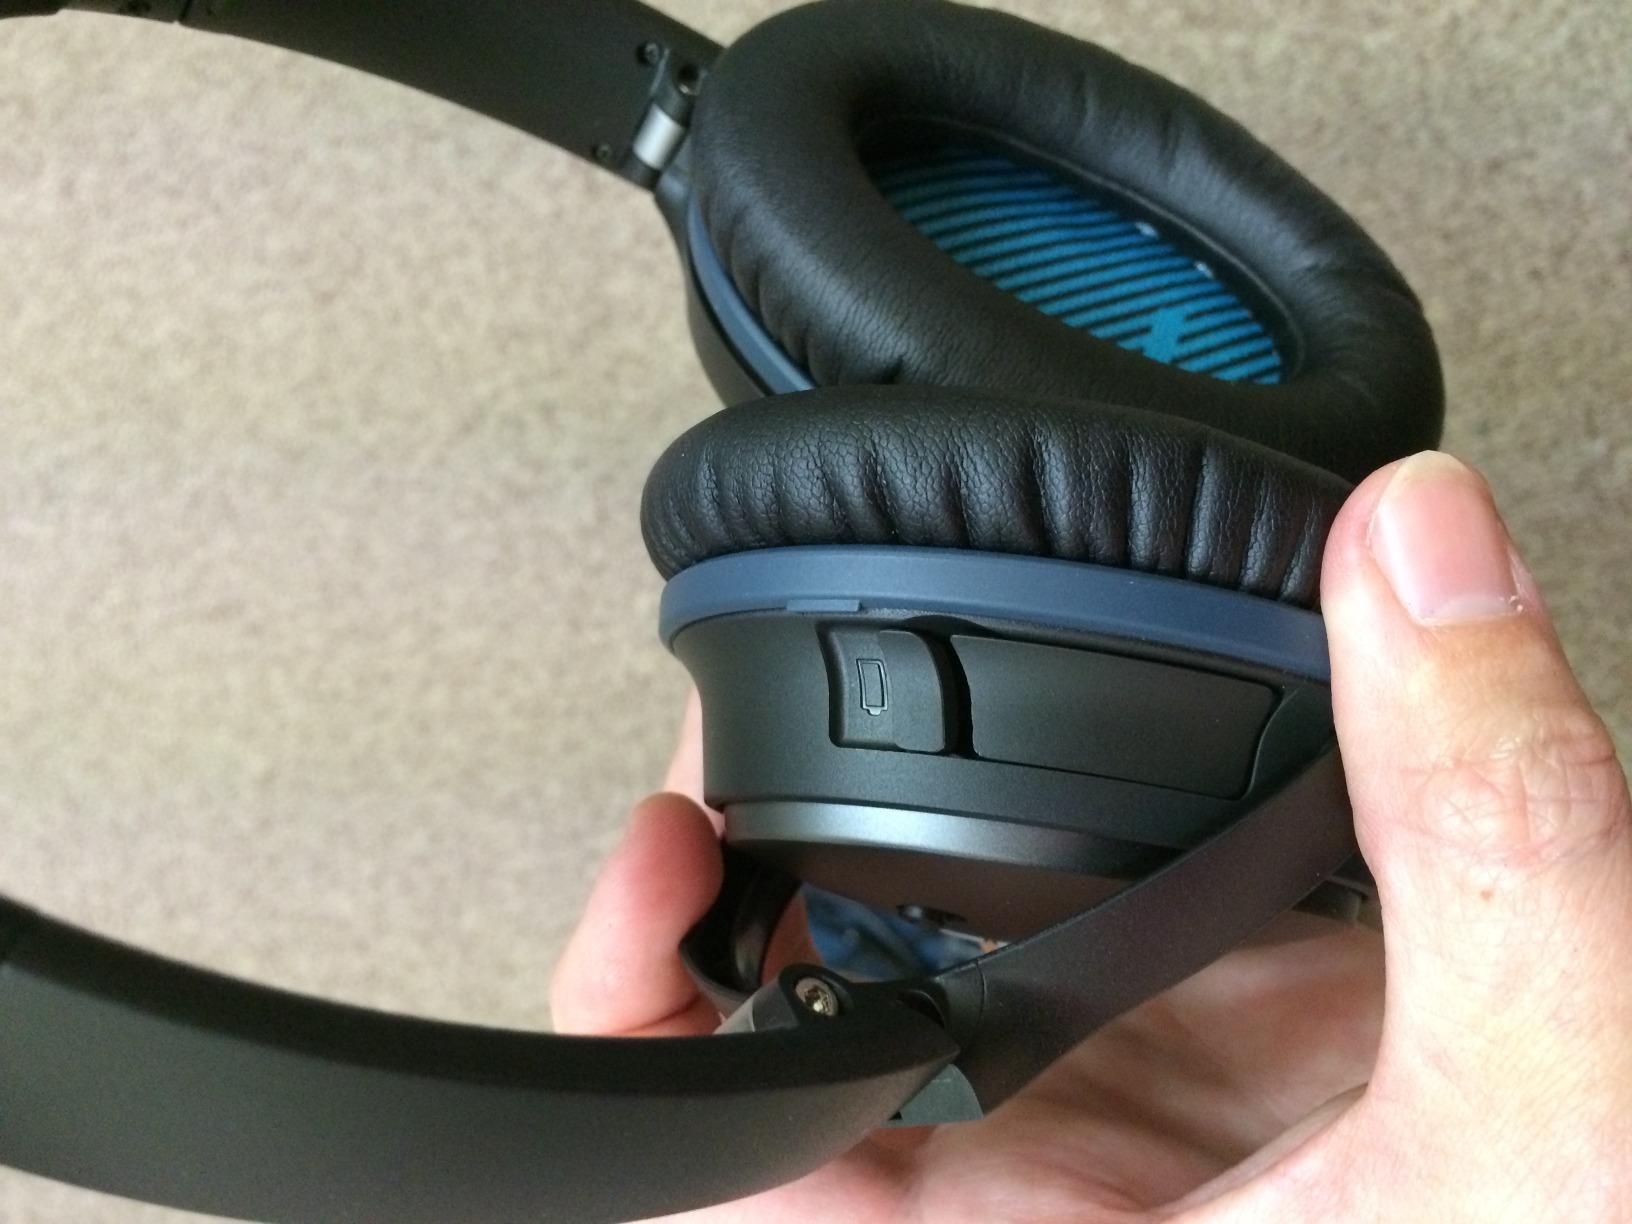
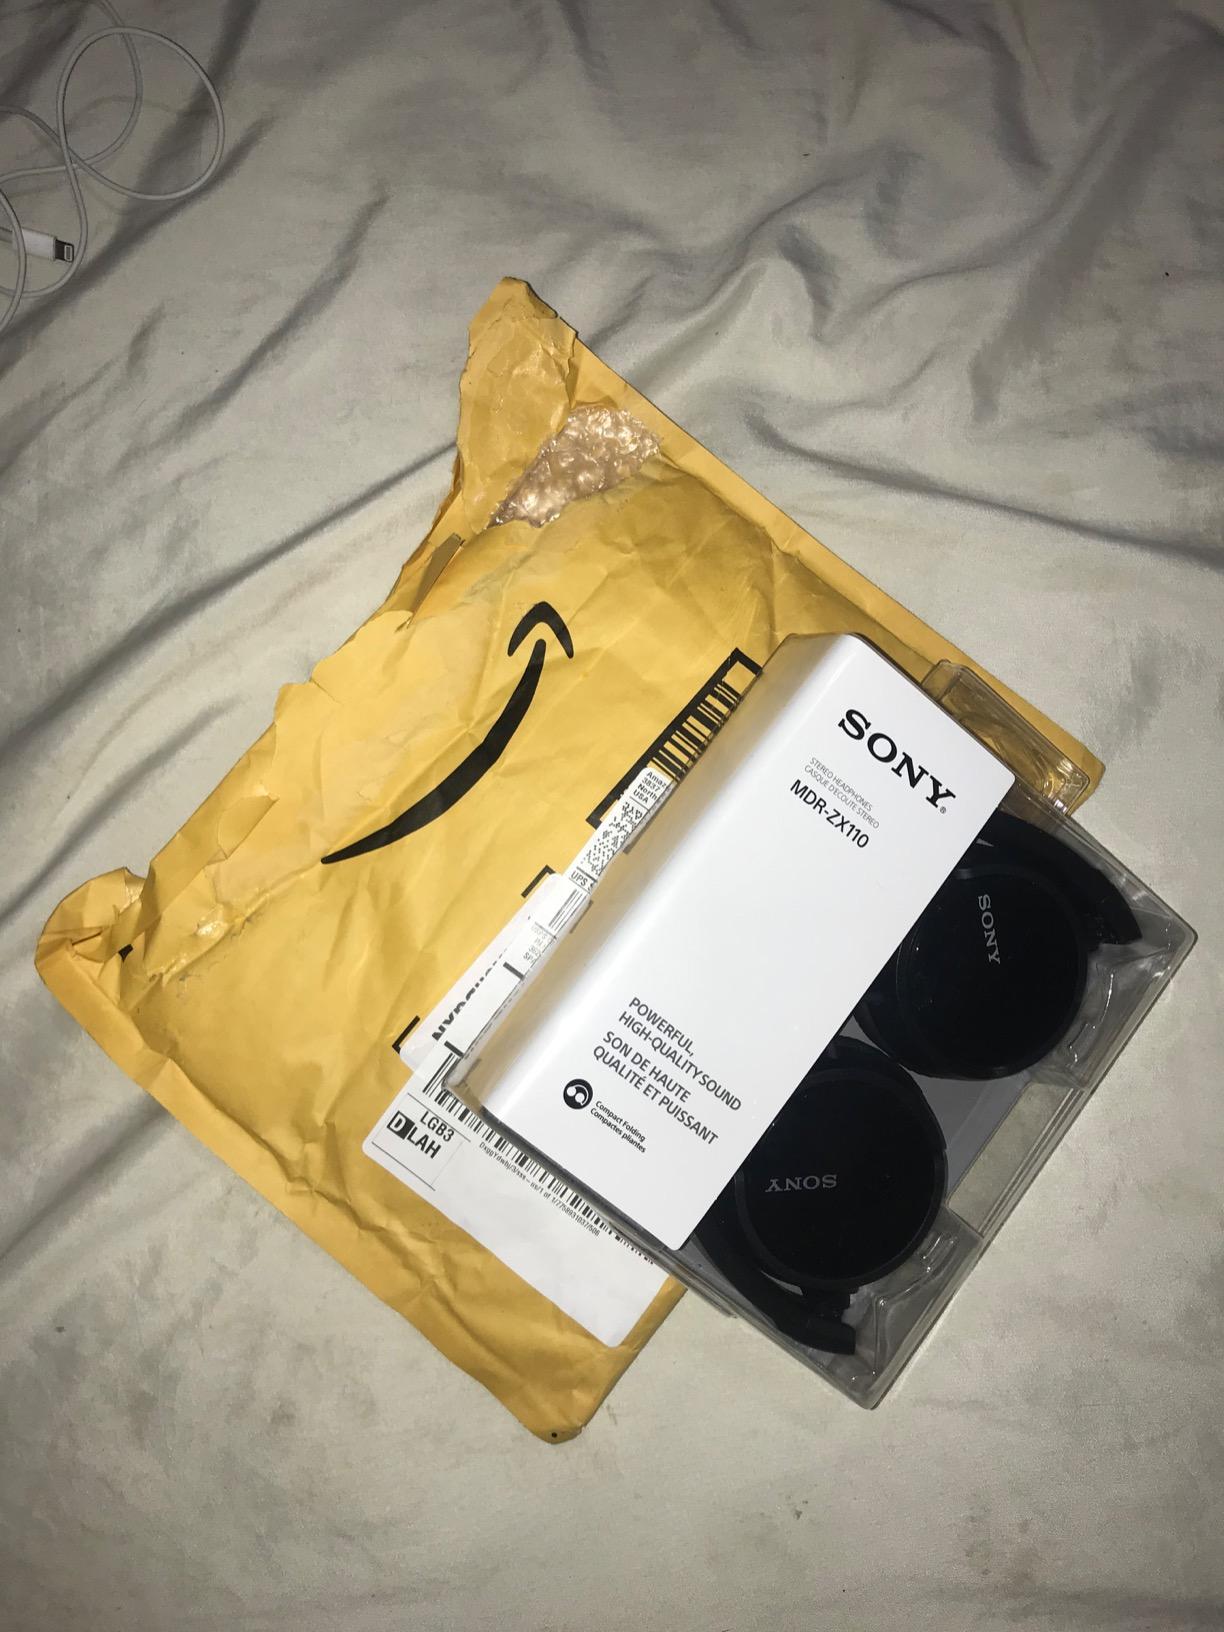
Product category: headphones
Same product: no